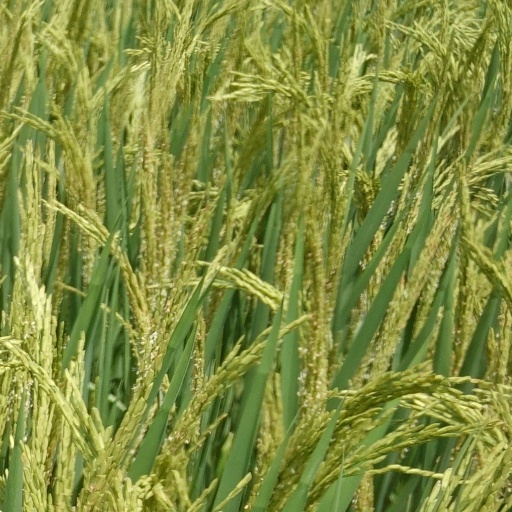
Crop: rice